Alec Guinness

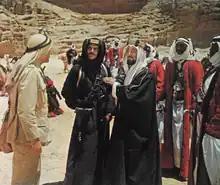
Guinness (foreground, third from right) with Peter O'Toole (left) and Omar Sharif in "Lawrence of Arabia"

Despite a difficult and often hostile relationship, Lean, referring to Guinness as "my good luck charm", continued to cast Guinness in character roles in his later films: Arab leader Prince Faisal in "Lawrence of Arabia" (1962); the title character's half-brother, Bolshevik leader Yevgraf, in "Doctor Zhivago" and Indian mystic Professor Godbole in "A Passage to India". He was also offered a role in Lean's "Ryan's Daughter" (1970) but declined. At that time, Guinness "mistrusted" Lean and considered the formerly close relationship to be strained—although he recalled, at Lean's funeral, that the famed director had been "charming and affable". Guinness appeared in five Lean films that were ranked in the British Film Institute's 50 greatest British films of the 20th century: 3rd ("Lawrence of Arabia"), 5th ("Great Expectations"), 11th ("The Bridge on the River Kwai"), 27th ("Doctor Zhivago") and 46th ("Oliver Twist").